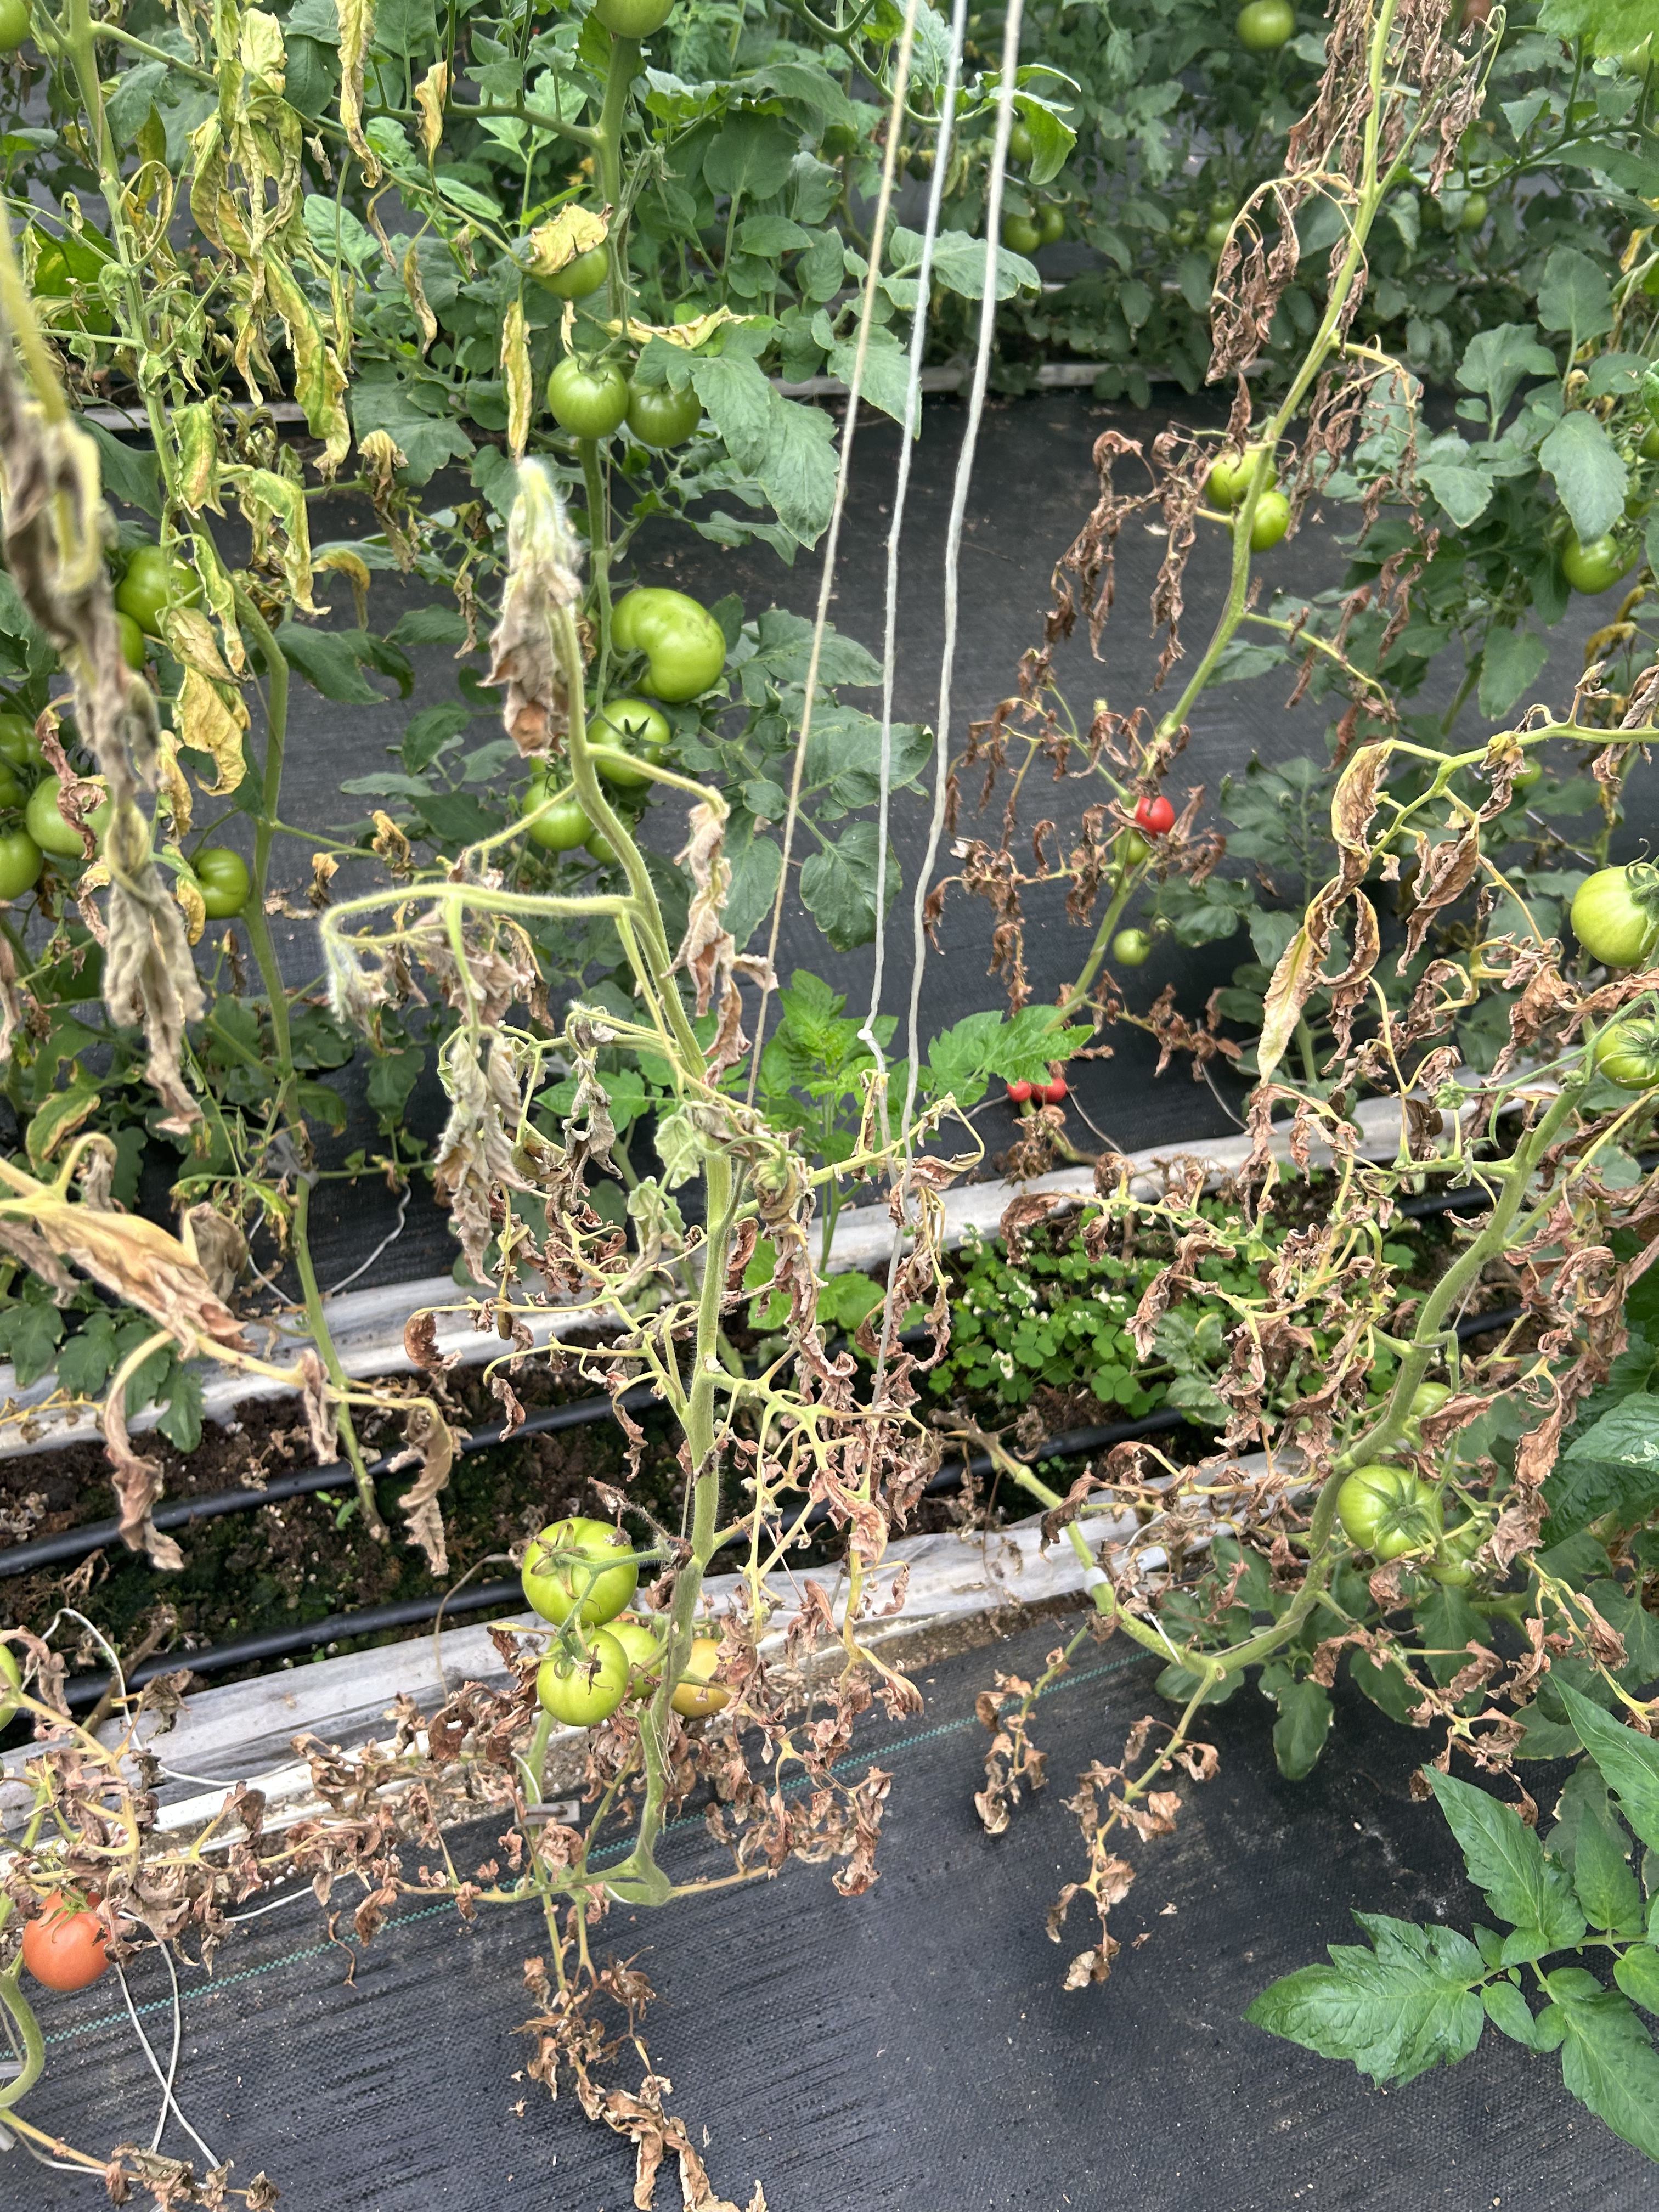
Disease: Wilt